Michael Moore Hates America

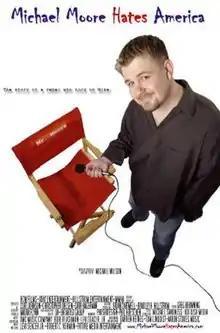
Theatrical release poster

Michael Moore Hates America is a documentary film directed by Michael Wilson that criticizes the work of film director Michael Moore.